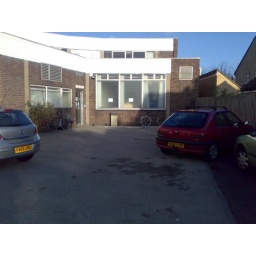
Rear entrance in corner of car park leading to ground floor reception. Needs some bike racks!